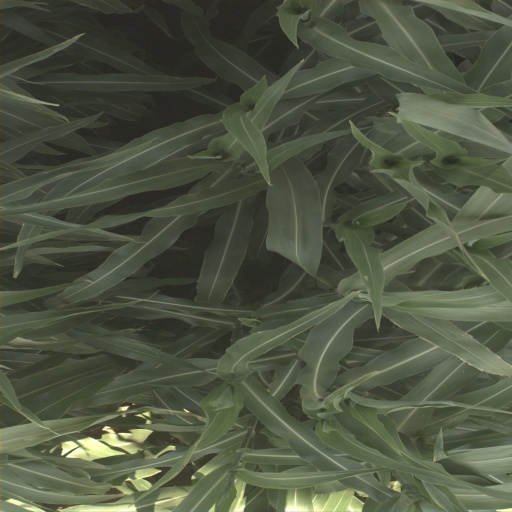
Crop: sorghum